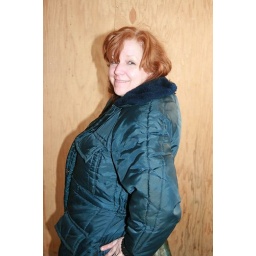
Travis says the slimmist person in the world. Hmmm he must want something. hahaah I'm in the ice house too.